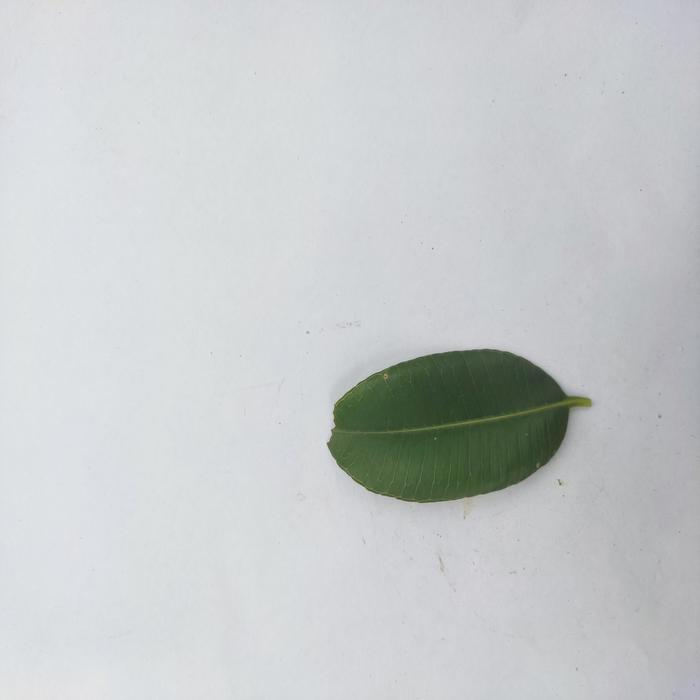
Crop: Hog Plum
Leaf condition: Heathy_Leaf